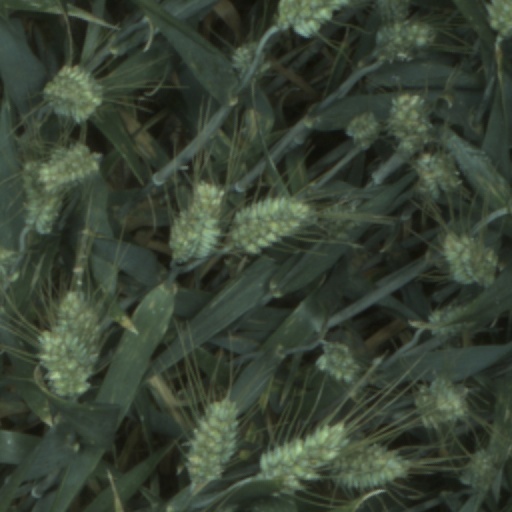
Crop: wheat